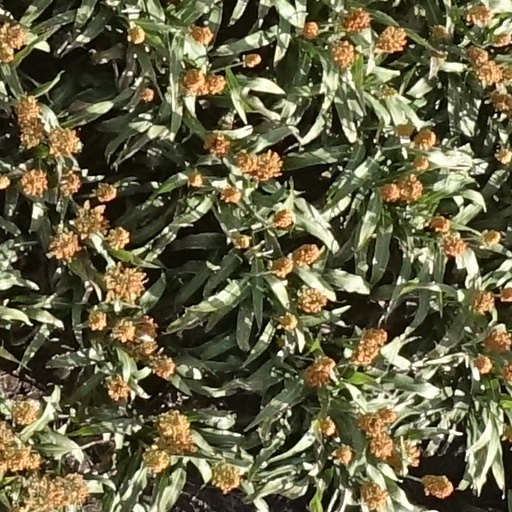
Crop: sorghum